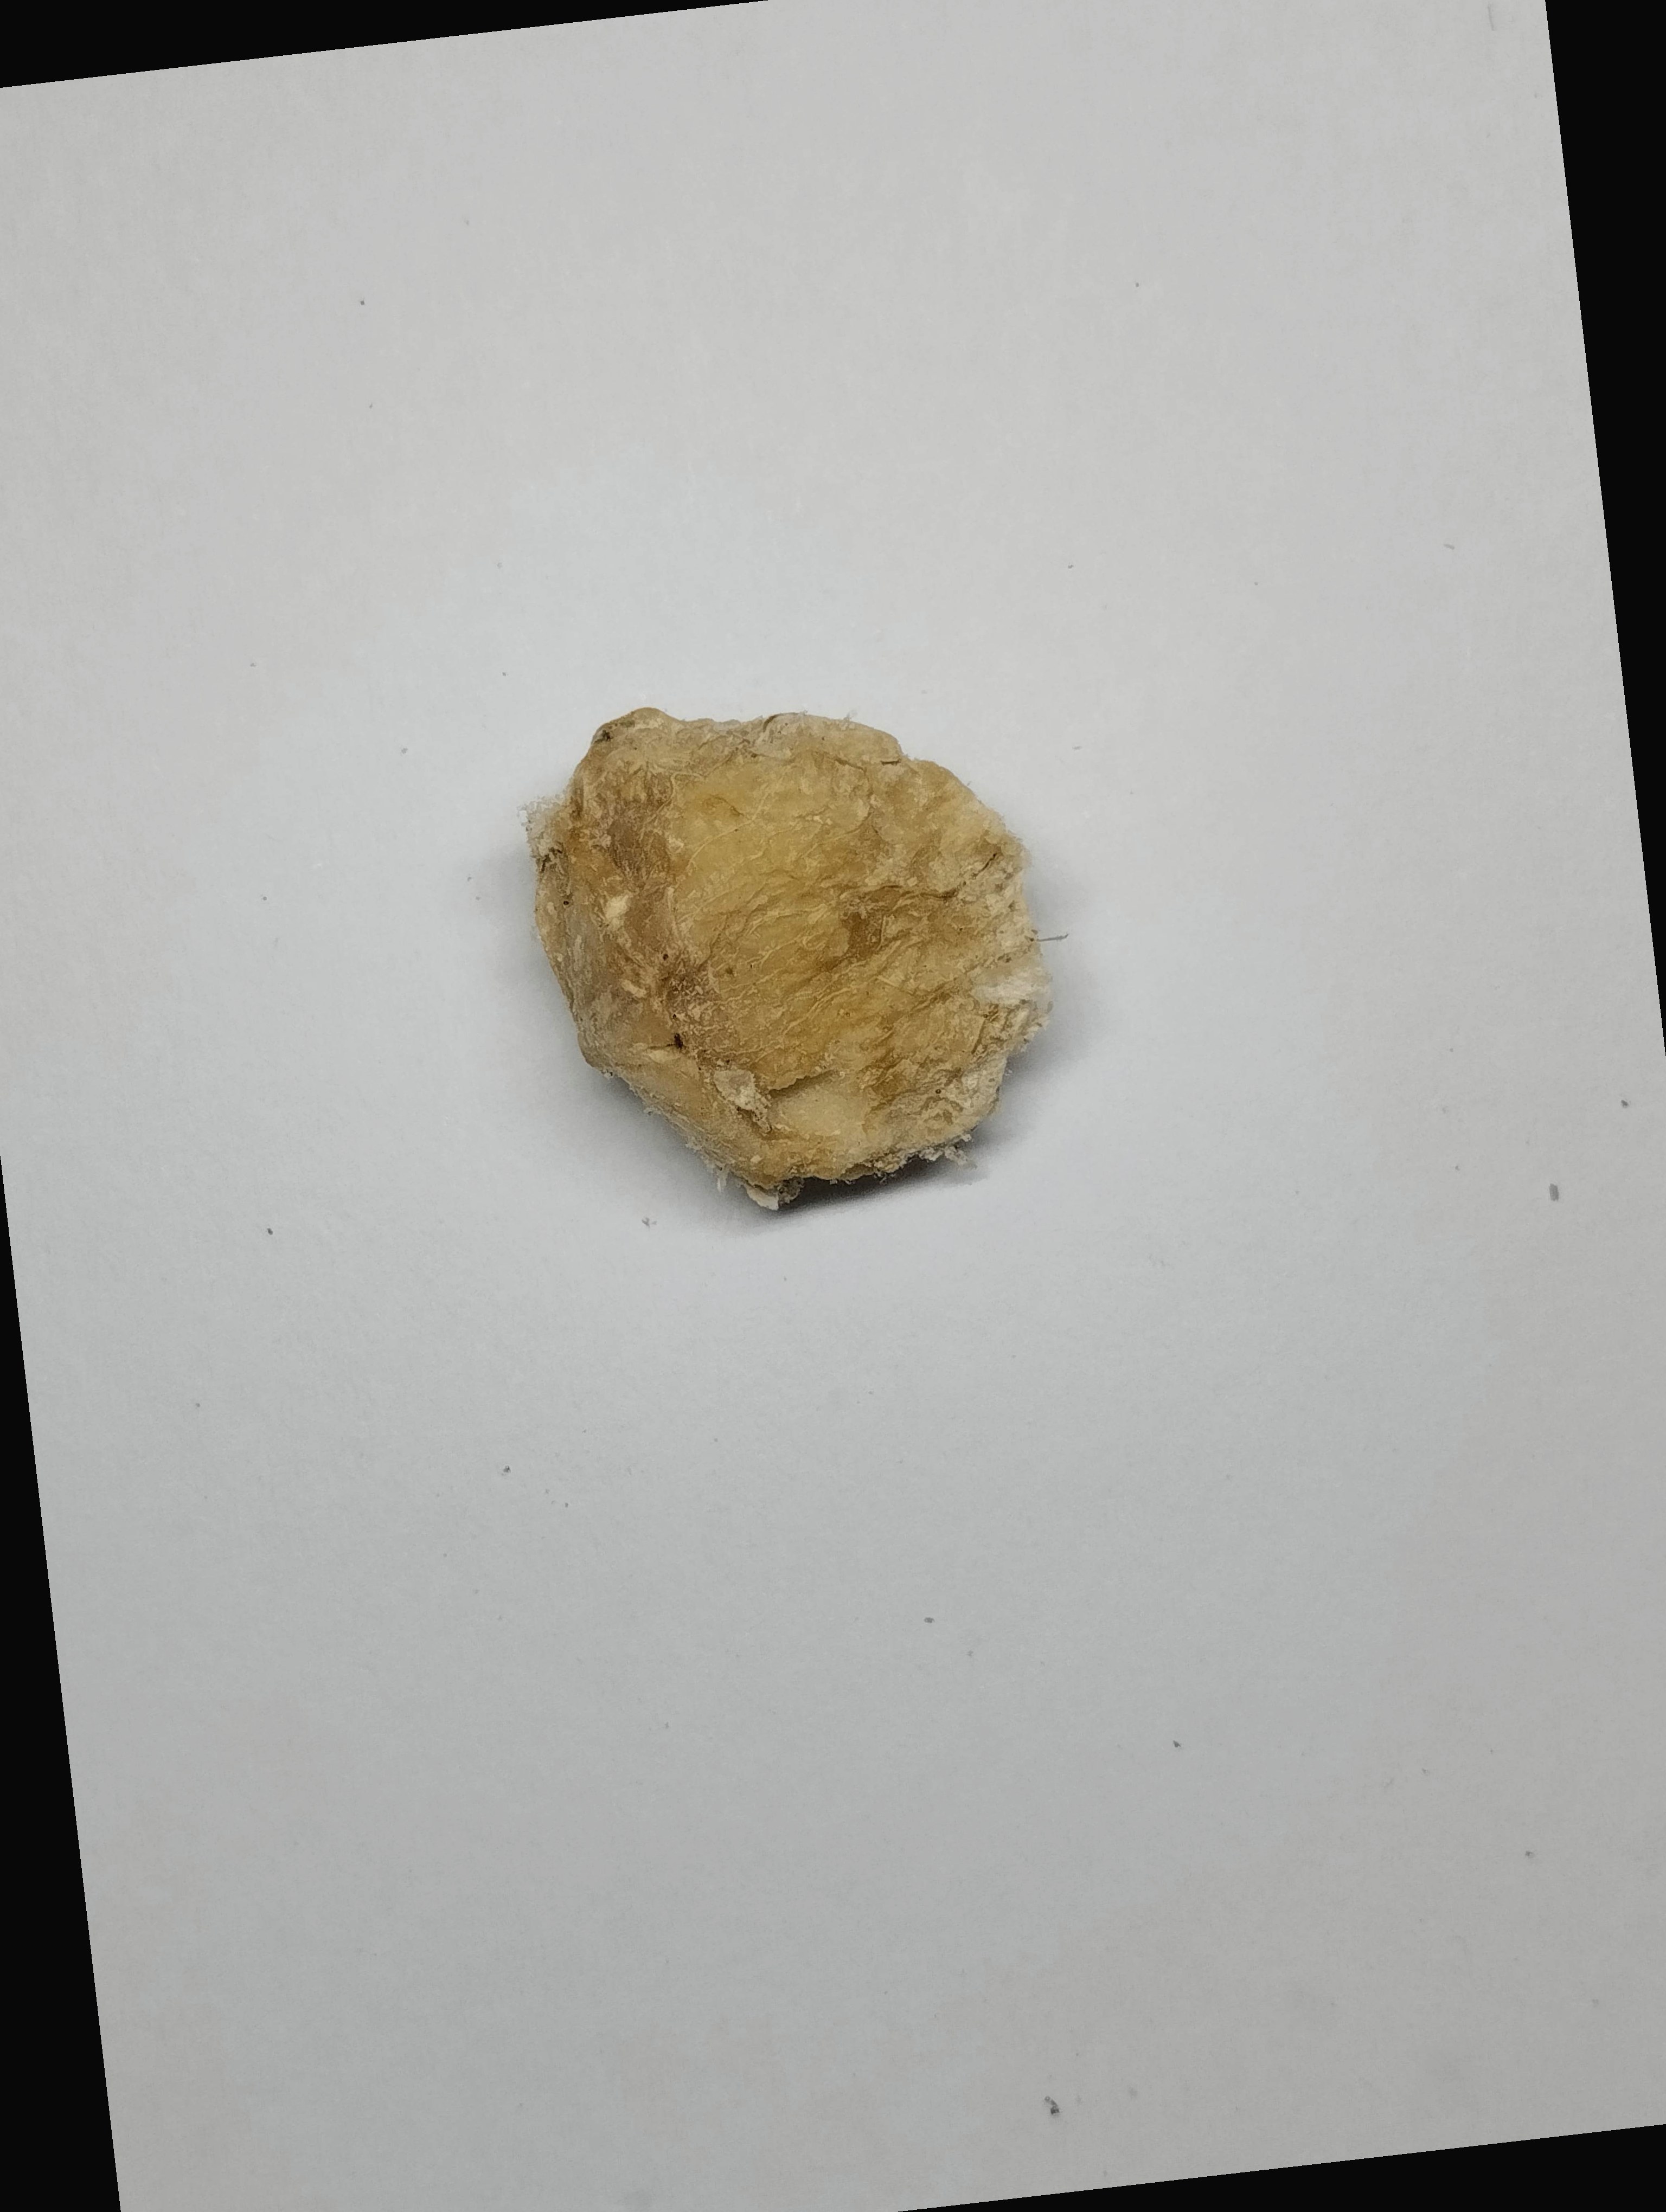
Label: rusak (damaged seed)